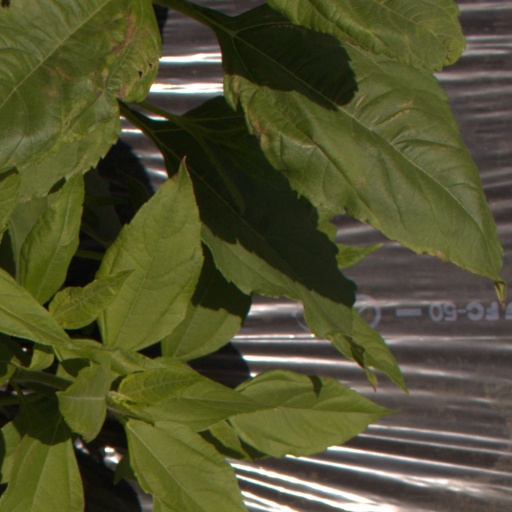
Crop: Jerusalem artichoke